RMS Rhone

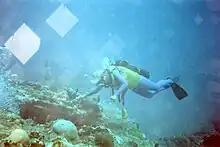
Diver exploring the "Rhone"

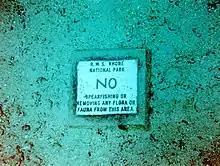
Sign on the ocean floor, 25 metres deep, at RMS Rhone National Park

"Rhone" is now a popular dive site, and the area around her was turned into a national park in 1980.